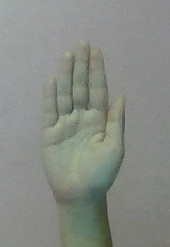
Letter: seen